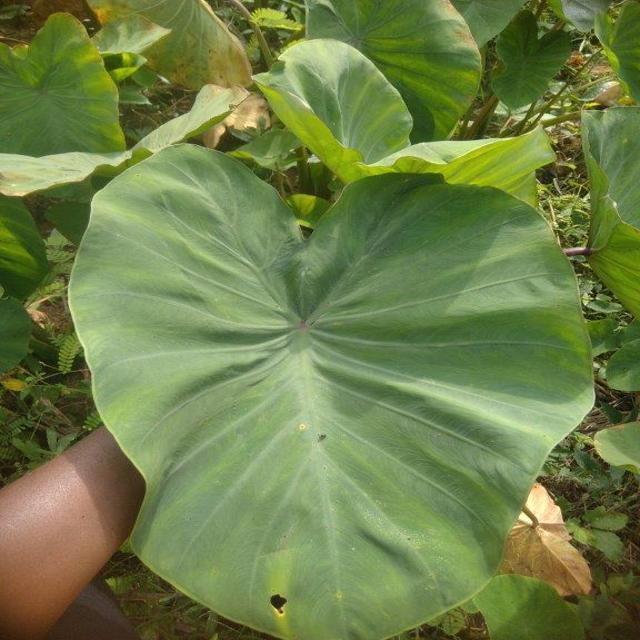
Label: Early_Blight